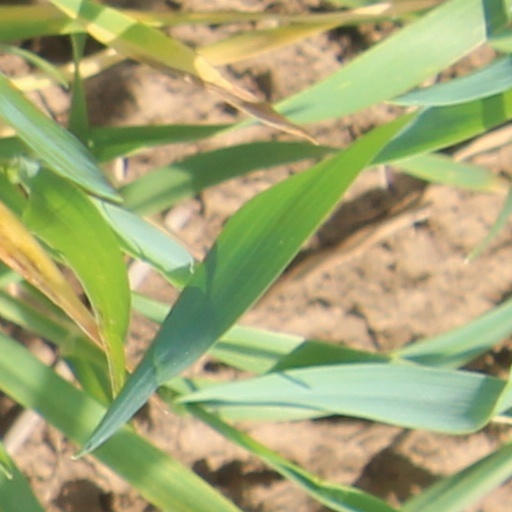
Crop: wheat